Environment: real
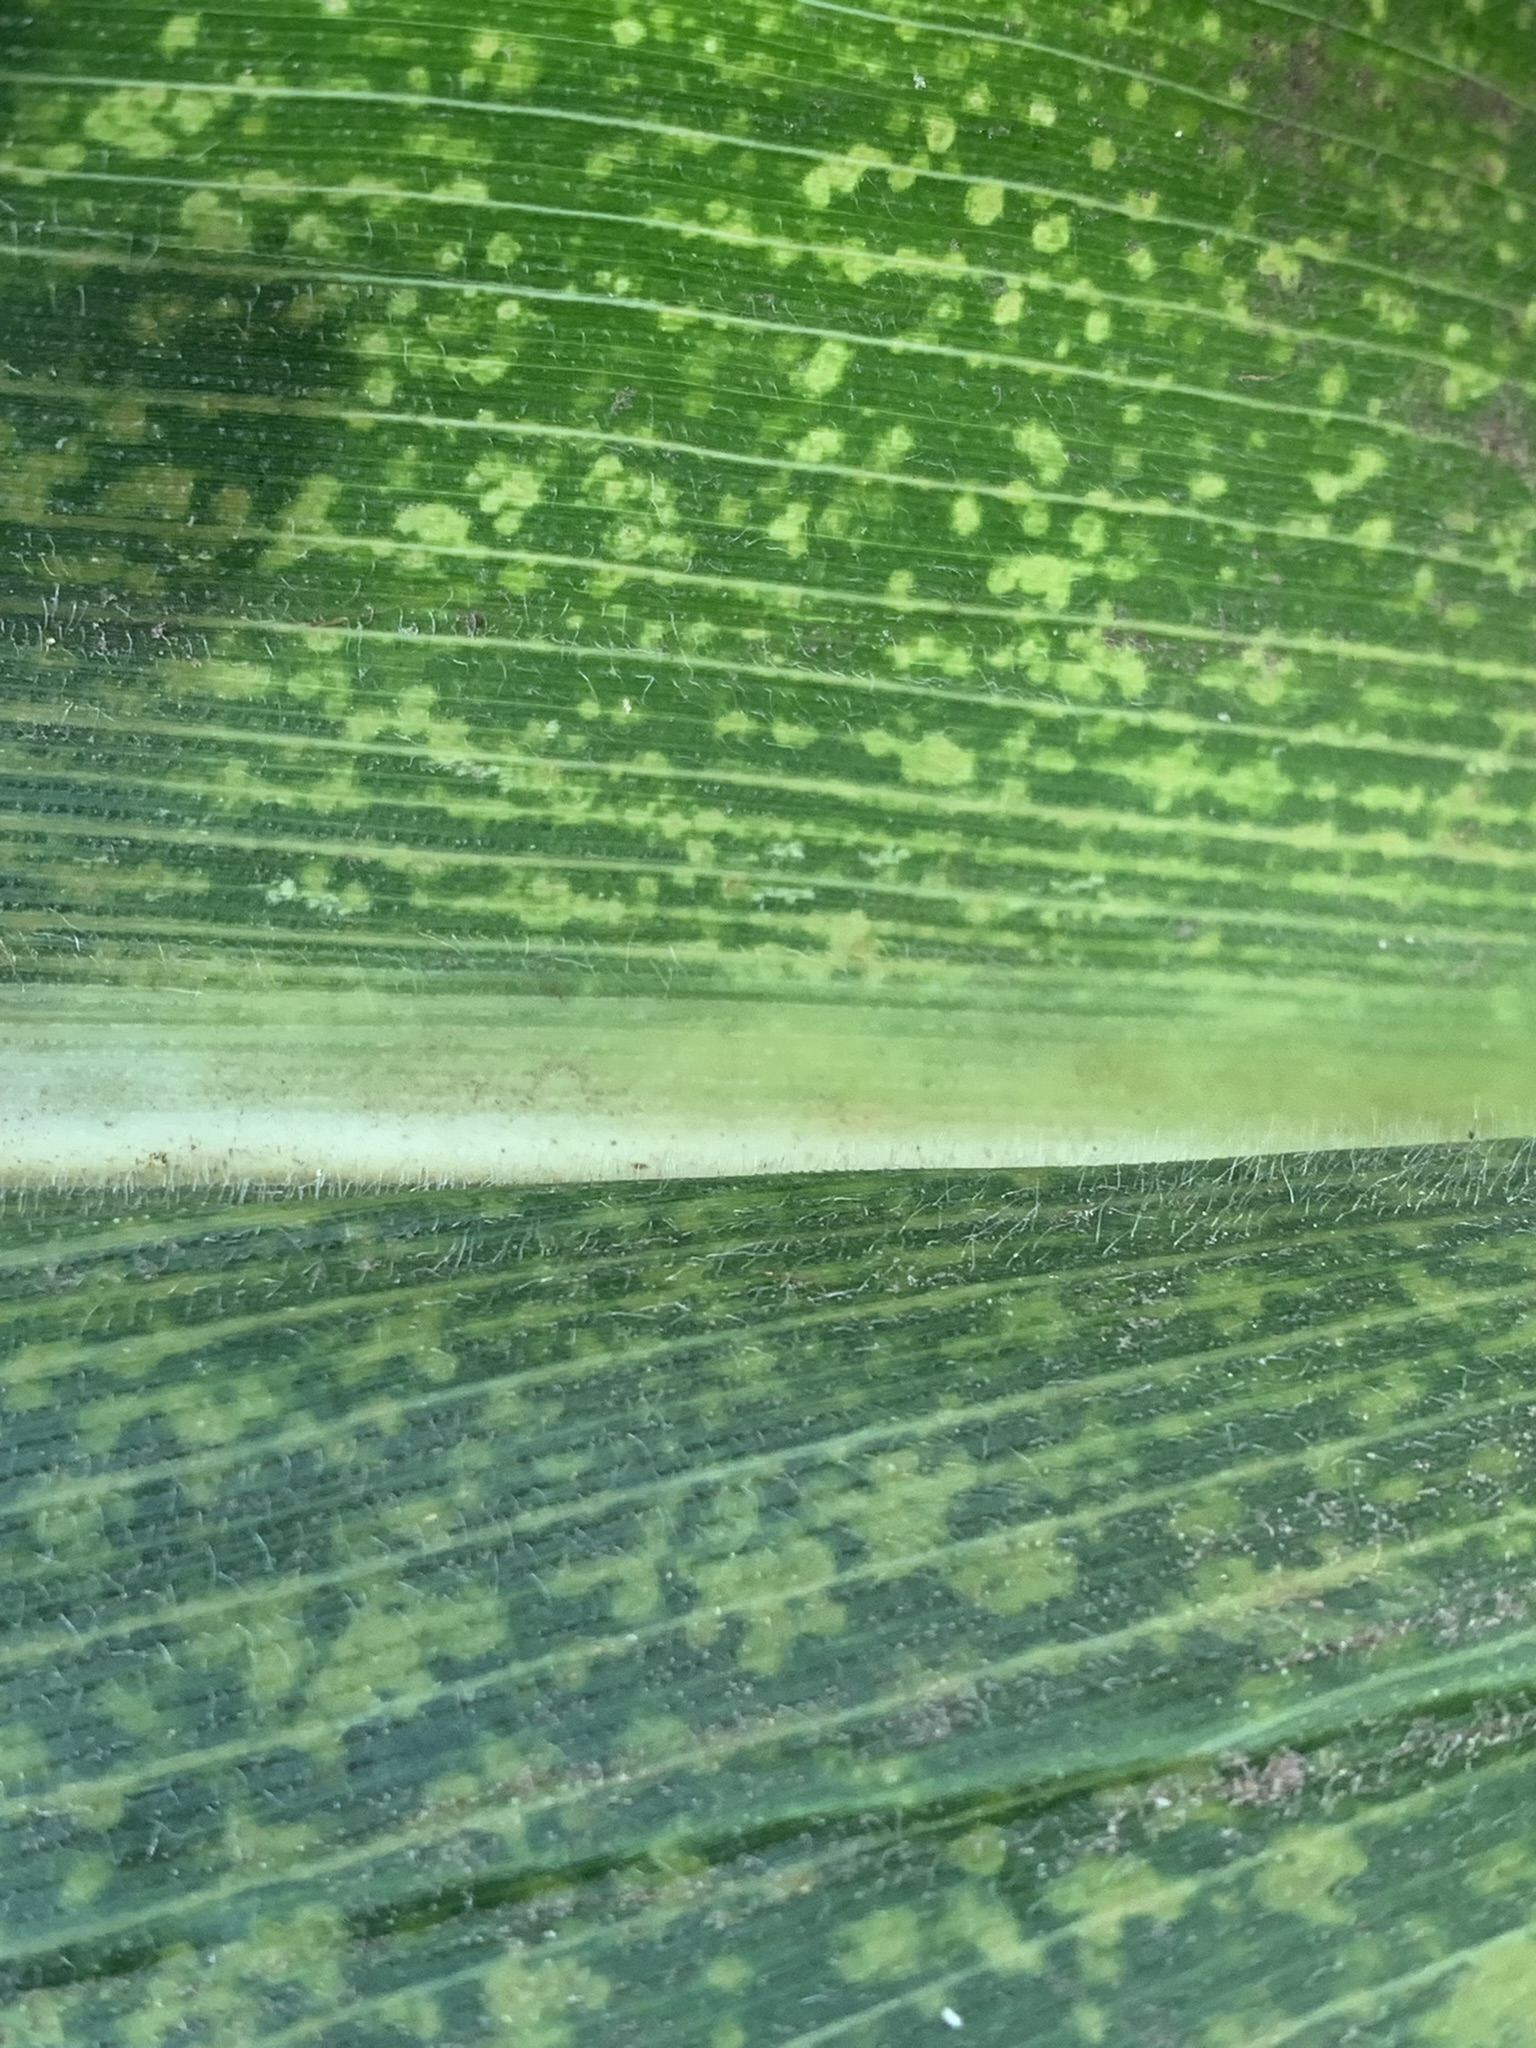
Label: lethal_necrosis